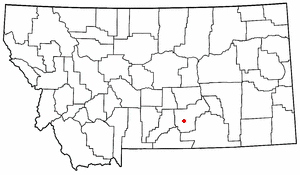
Billings (Montana)
Billings i Montana
Billings er en amerikansk by og administrativt centrum i det amerikanske county Yellowstone County i staten Montana. I 2005 havde byen et indbyggertal på 98.721.